Sunken Plum

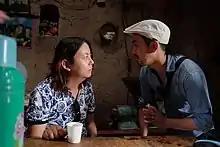
Picture of Sunken Plum (Chen Li) with director Xu Xiaoxi and actor Gu Xiang.

Among the members of the crew it had usually collaborators of the directors, like the producer "Leng Zhiwen" and the director of photography "Guo Yong", with whom they already collaborate in their previous Chinese short film, Floating Melon.